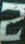
Number: 2